Mads Johansen Lange

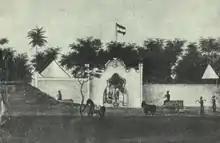
Gate of the "factorij", painting c.1845

Lange now had to start over on Bali. He settled on the south coast of the island, near the town of Kotta. The town was situated on a narrow peninsula, which made it possible to load goods on the east and the west side. This came in very handy during the monsoon season, when winds abruptly changed direction.